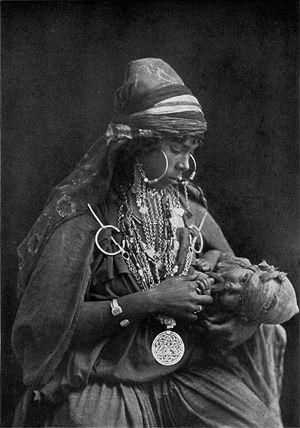
L'amour maternel est un sentiment que ressent une mère pour son ou ses enfants et qui contribue à l'attachement de la dyade mère et enfant. Ce sentiment est souvent considéré comme le moteur des attentions de la mère veillant à la protection physique et morale, et à l'éducation de ses enfants. L'amour maternel a suscité des questions sur sa nature, son caractère instinctif et sa variabilité suivant les sociétés ; questions auxquelles des scientifiques et des historiens ont tenté de répondre par des approches différentes.